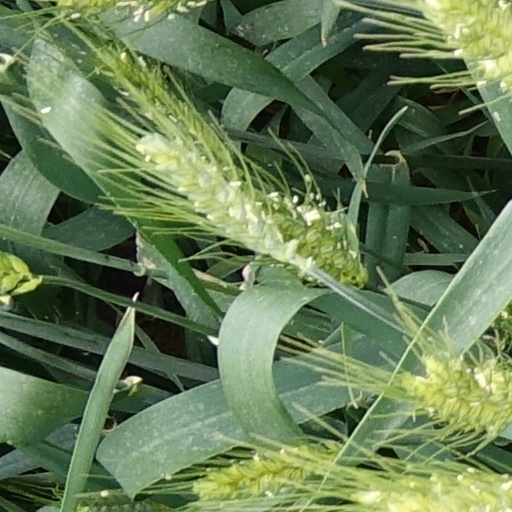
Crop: wheat